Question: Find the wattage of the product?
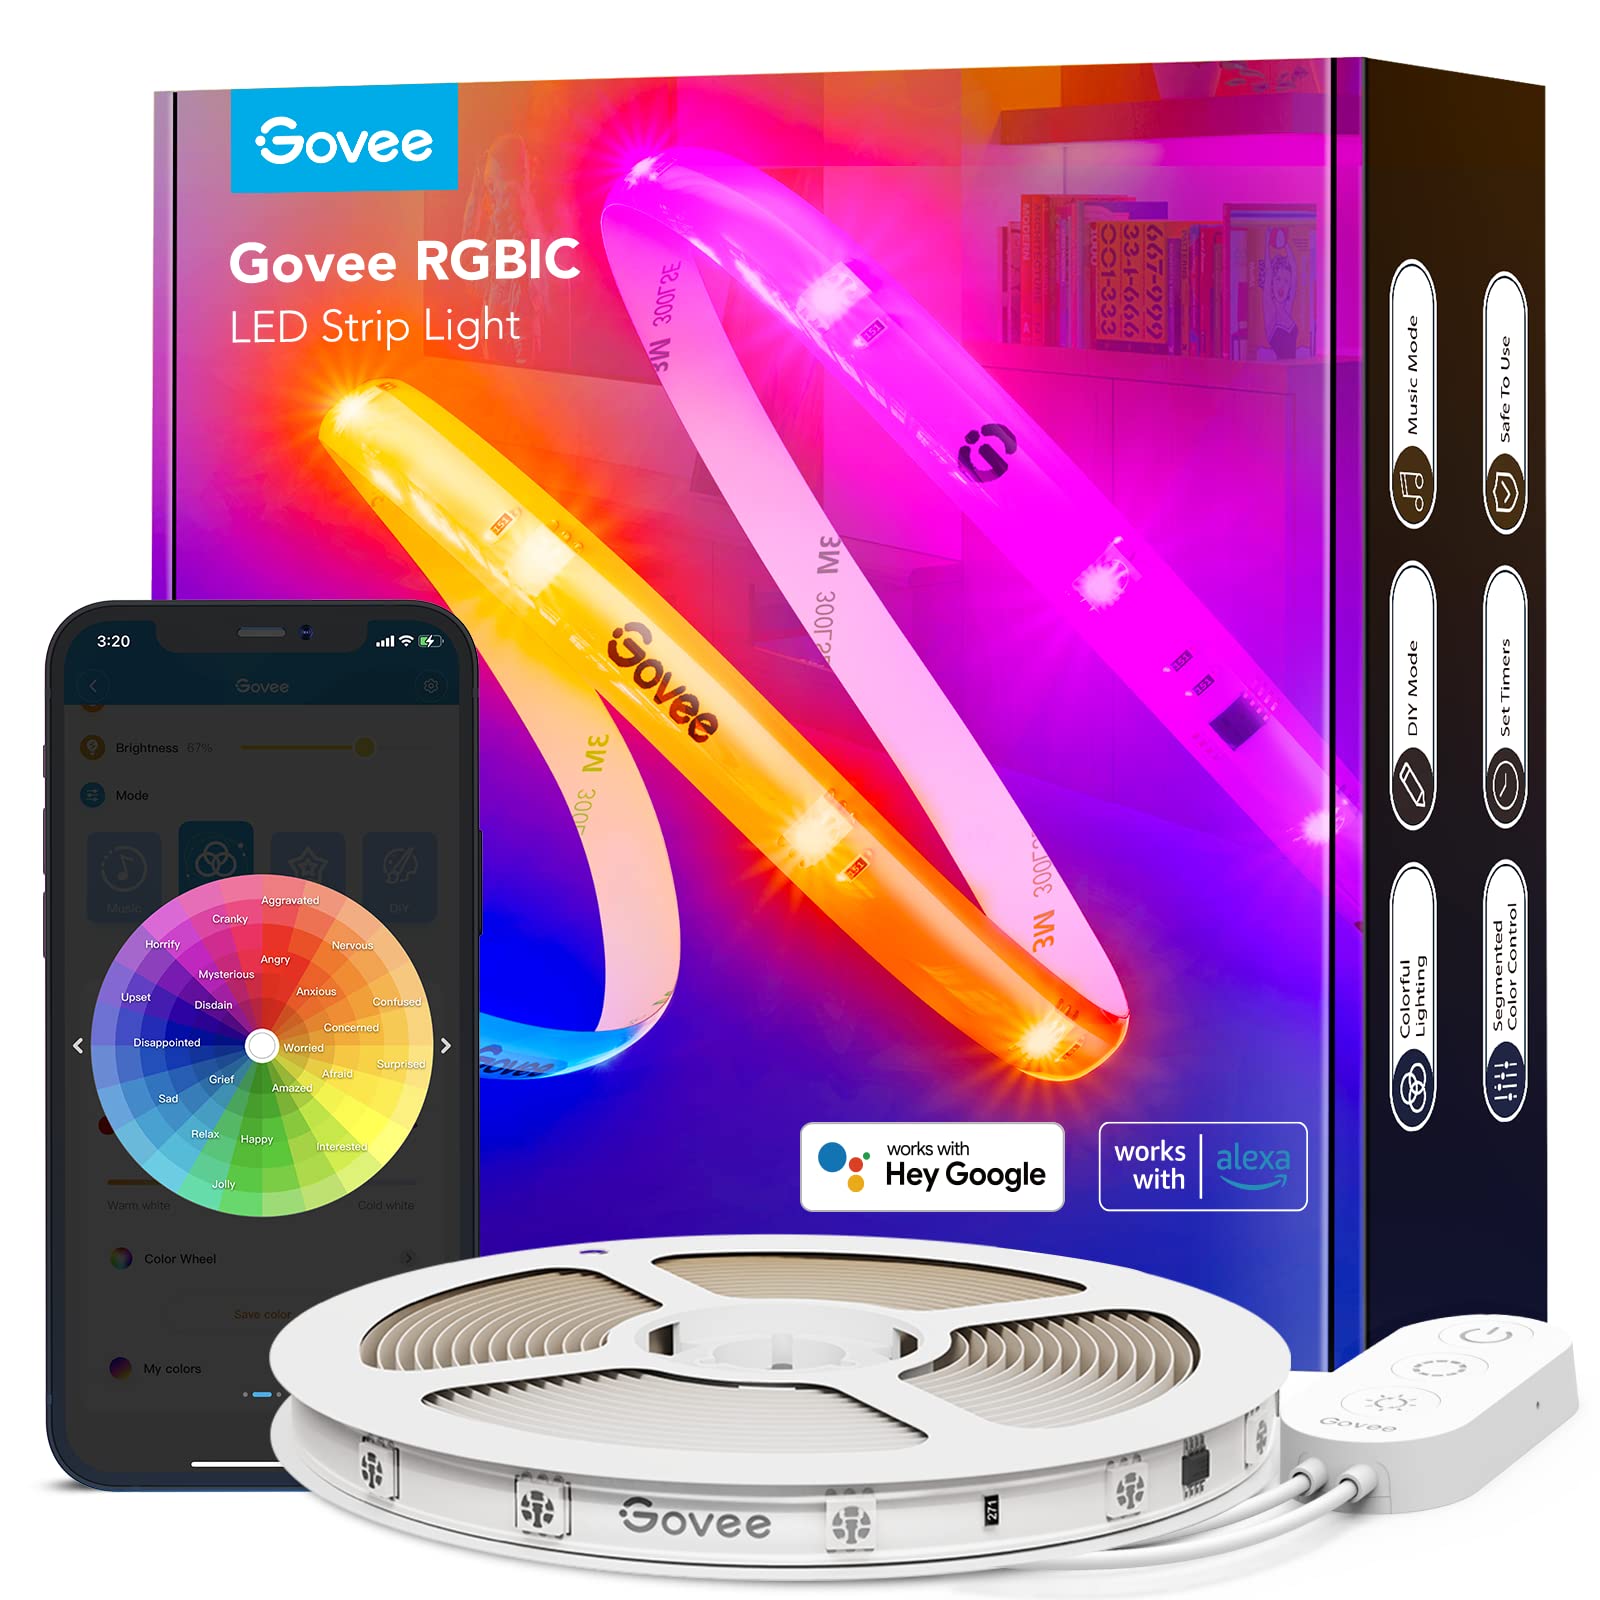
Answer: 3.0 watt